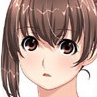
Portrait style: Anime Portrait